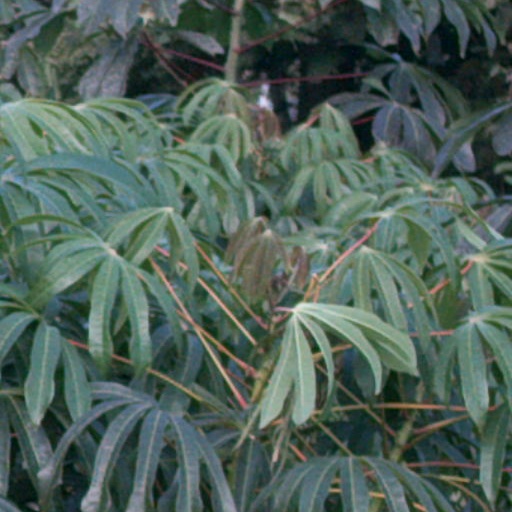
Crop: cassava